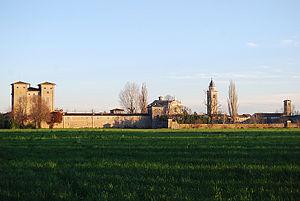
Calvisano est une commune italienne de la province de Brescia dans la région Lombardie en Italie.